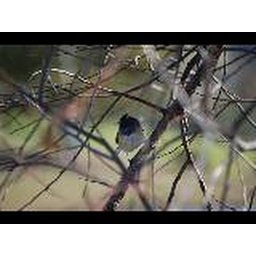
bird in a tree